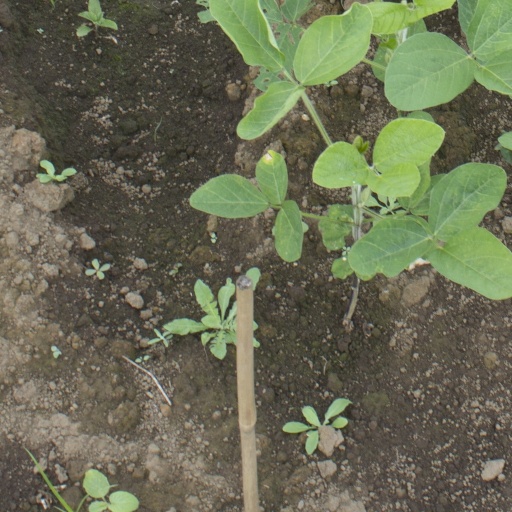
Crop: soybean